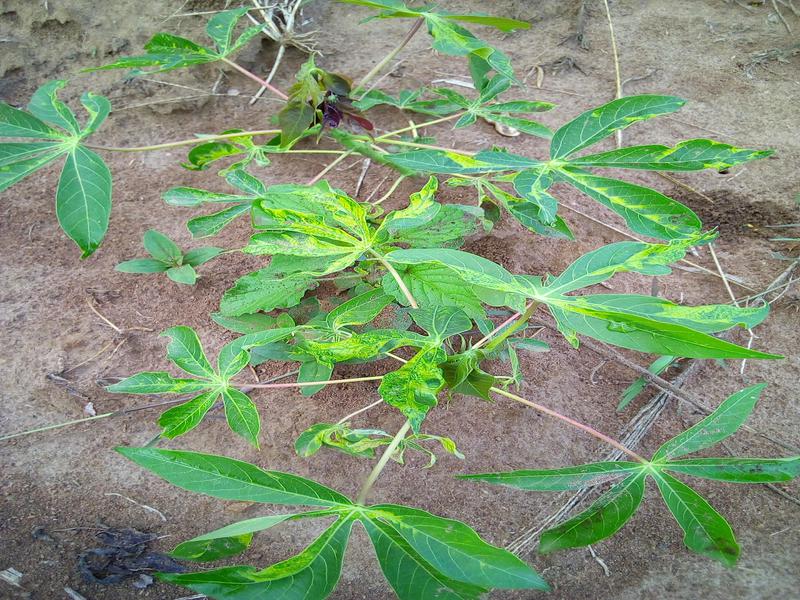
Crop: cassava
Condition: mosaic_disease